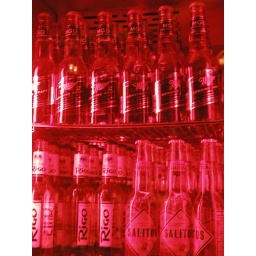
Fridge with bottles in a red light setting